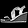
Label: Sandal